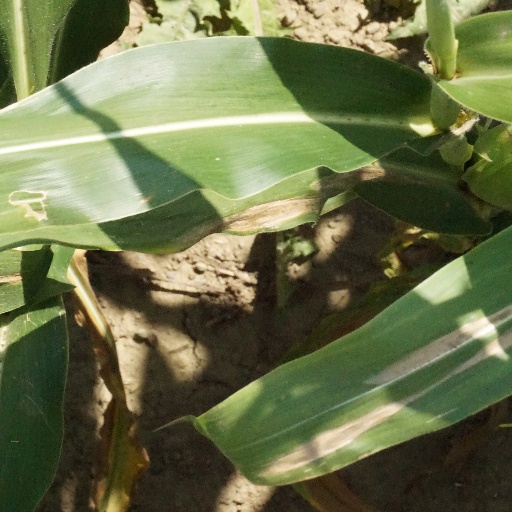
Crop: maize; corn